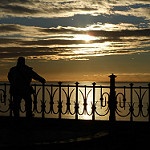
Label: sea